Middlesbrough Town Hall

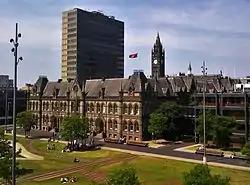

Middlesbrough Town Hall is a municipal facility located in Albert Road in Middlesbrough, North Yorkshire, England. It is a Grade II* listed building.